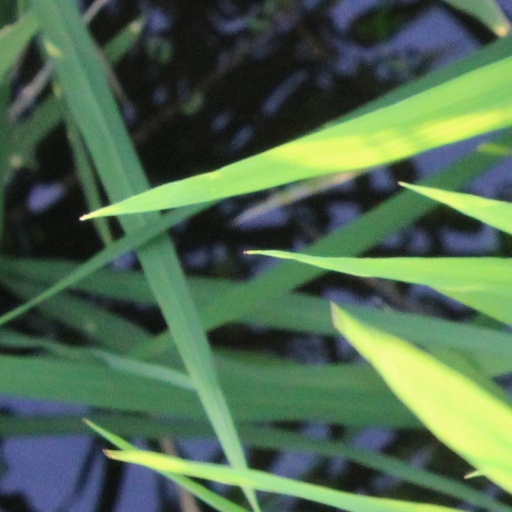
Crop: rice